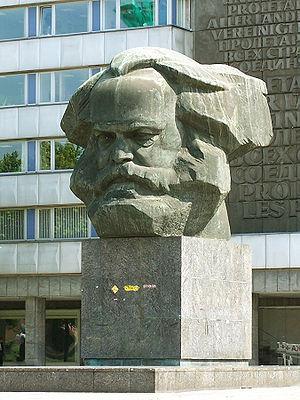
Lev Kerbel, né le 25 octobre, ou le 7 novembre 1917 à Soumy, en Ukraine et décédé le 18 août 2003 à Moscou est un sculpteur soviétique. Il fut l'un des artistes les plus décorés de l'Union soviétique.